Tibet

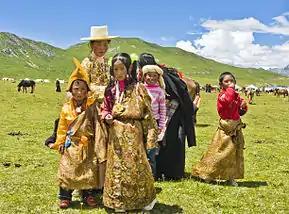
Tibetan family in Kham attending a horse festival

Linguists generally classify the Tibetan language as a Tibeto-Burman language of the Sino-Tibetan language family, although the boundaries between 'Tibetan' and certain other Himalayan languages can be unclear. According to Matthew Kapstein: